Capt. Alexander A. Arnold Farm

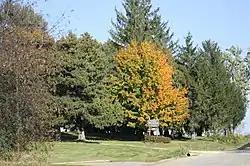
Alexander Arnold "Eastside Farm"

The Capt. Alexander A. Arnold Farm is located in Galesville, Wisconsin, USA, near U.S. Route 53 across from Gale-Ettrick-Trempealeau High School at 19408 Silver Creek Road. The farm once belonged to the Speaker of the Assembly and State Senator Alexander Ahab Arnold. He designed and built the farm with Samuel Luce. Arnold used the farm to raise shorthorn cattle. At the time, the lot held a two-story farmhouse with 15 rooms and a New York-style barn. The farmhouse is a brick structure. It was added to the National Register of Historic Places in 1978.